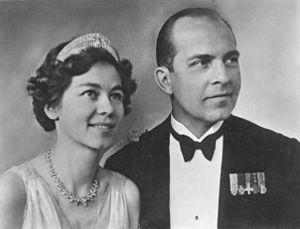
La croisière des rois est un événement mondain qui fut organisé en Méditerranée par la reine Frederika de Grèce et son époux le roi Paul Iᵉʳ, durant les étés 1954 et 1956.
Georges de Grèce, prince de Grèce et de Danemark, est né le 24 juin 1869, au palais de Mon Repos, à Corfou, en Grèce, et décédé le 25 novembre 1957 à Saint-Cloud, près de Paris, en France. Amiral de carrière et Haut-commissaire de la Crète autonome entre 1898 et 1906, c'est un membre de la famille royale hellène.
Georges II de Grèce, roi des Hellènes et prince de Danemark, est né le 19 juillet 1890 au palais de Tatoï, en Grèce et est décédé le 1ᵉʳ avril 1947 au palais royal d’Athènes. Il est roi des Hellènes de 1922 à 1923 puis de 1935 à 1941/1944 et enfin de 1946 à 1947.
Paul Iᵉʳ de Grèce, roi des Hellènes et prince de Danemark, est né à Tatoï le 14 décembre 1901 et mort à Athènes le 6 mars 1964. Troisième et dernier fils de Constantin Iᵉʳ de Grèce, il règne de 1947 à 1964.
Pierre de Grèce, prince de Grèce et de Danemark, est né à Paris, en France, le 3 décembre 1908 et décédé à Londres, au Royaume-Uni, le 15 octobre 1980. Membre de la maison d'Oldenbourg, c'est un prince, un militaire et un anthropologue grec spécialiste du Tibet et de la polyandrie.
Catherine de Grèce, princesse de Grèce et de Danemark et, après son mariage, lady Brandram, est née le 4 mai 1913 au palais royal d'Athènes et décédée le 2 octobre 2007, à Marlow, au Royaume-Uni. Fille cadette du roi Constantin Iᵉʳ, c’est un membre de la famille royale de Grèce.
Le mariage du prince Juan Carlos et de la princesse Sophie de Grèce s'est déroulé le 14 mai 1962, à Athènes, en Grèce.
La famille royale de Grèce est une branche cadette de la famille royale de Danemark qui a régné sur le royaume hellène de 1863 à 1924 puis à nouveau de 1935 à 1973.
Irène Aleksandrovna Ovtchinnikova, par ses mariages successifs marquise de Monléon, Mrs Sloden puis « princesse de Grèce », est née le 4 octobre 1904 à Saint-Pétersbourg, en Russie, et décédée le 13 mars 1990 à Paris, en France. Épouse du prince Pierre, qu'elle a largement secondé dans ses recherches anthropologiques, c'est une Russe blanche entrée dans la famille royale de Grèce.
Frederika de Hanovre, princesse de Hanovre et de Brunswick puis, par son mariage, reine des Hellènes et princesse de Danemark, est née le 18 avril 1917 à Blankenburg, dans le duché de Brunswick, et morte le 6 février 1981 à Madrid, en Espagne. Épouse du roi Paul Iᵉʳ, elle règne, avec lui, sur la Grèce de 1947 à 1964.